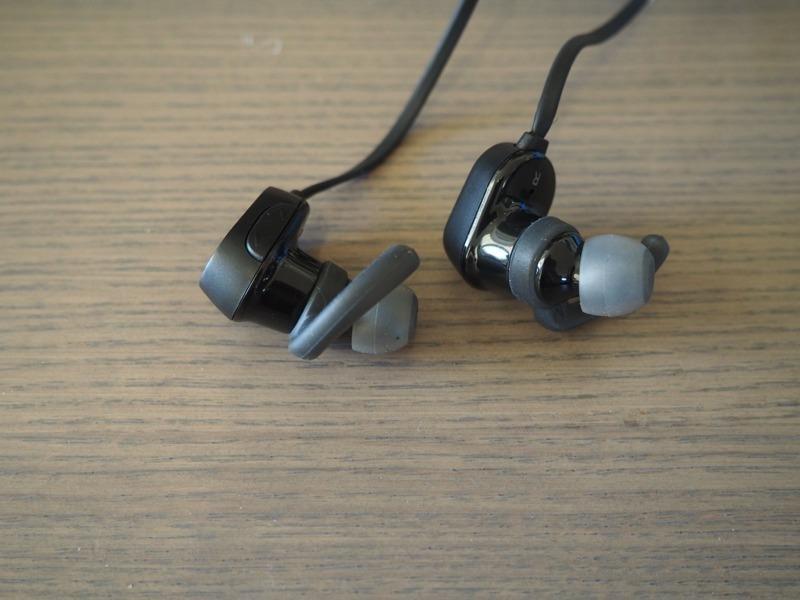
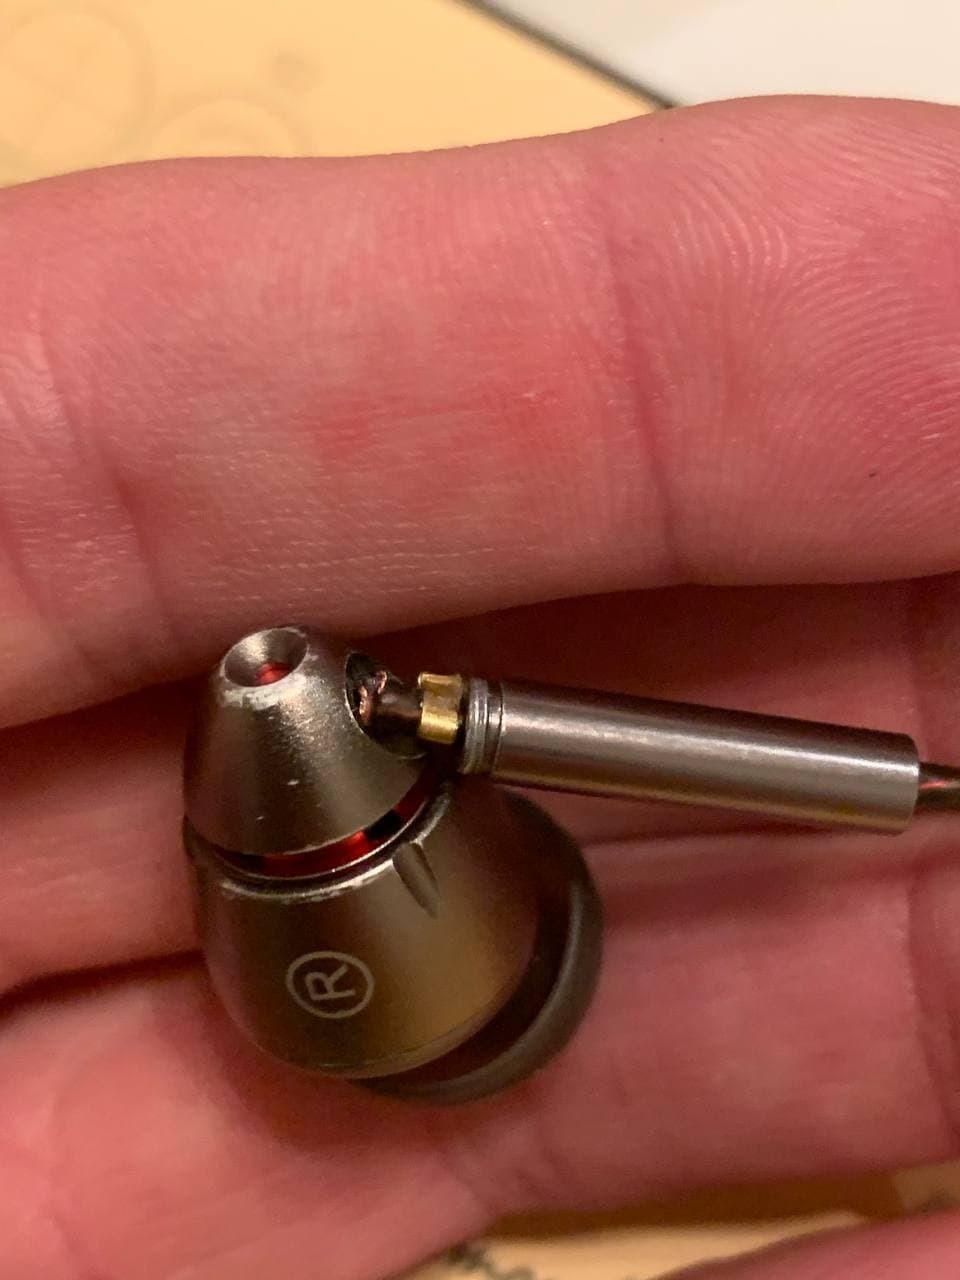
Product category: headphones
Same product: no